Snipe Young

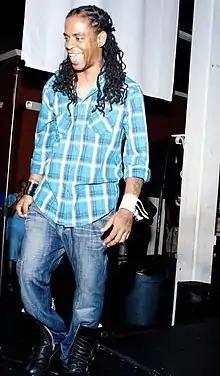
Young in Birmingham, AL in 2016

Lawrence Gary Young Jr. (born August 20, 1990), known professionally as Snipe Young, is an American record producer from Birmingham, Alabama. He is currently based in Los Angeles, California and signed to Ahh Haa/Universal Music Group. Snipe Young has engineered, written, produced, and created custom sound design for artists including Nicki Minaj, Flo Rida, Chris Brown, Justin Bieber, Vinnie Paz, Eamon, Beyonce, the television network Nickelodeon, and the ABC sitcom Black-ish.